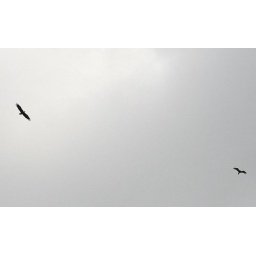
Bald head eagle flying over Alice's house